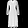
Label: Dress